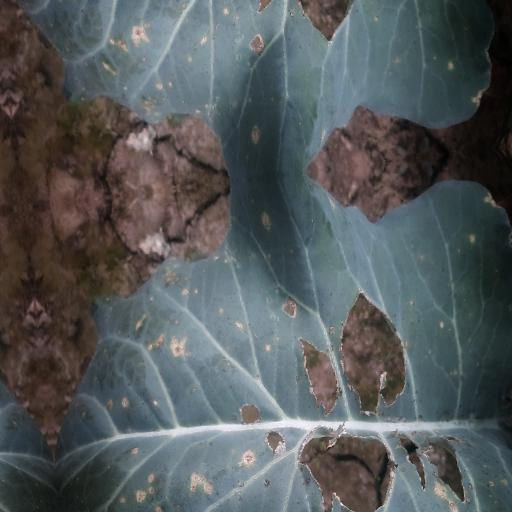
Label: Black Rot